Defense Contract Management Agency

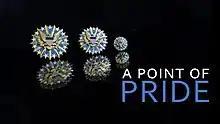
DCMA duty badges and lapel pin

In 2018, DCMA and the military services (the US Army, US Navy, US Air Force, and US Marine Corps—as the US Space Force did not exist in 2018) approved a duty badge for military personnel to wear while assigned to DCMA. A similar lapel pin version is also available for civilian employees (and military not in uniform). The badge and lapel pin were designed by The Institute Of Heraldry (TIOH), working at the direction of military officers assigned to DCMA. Those officers directed the badge and lapel pin be reminiscent of the DCMA Seal and they wrote the heraldry of the Seal (above) as part of the badge/pin approval process. Then-Director of DCMA, United States Air Force Lieutenant General Wendy M. Masiello approved the badge and pin for DCMA. Ultimately, TIOH approved the badge and pin as an official insignia for the US military and the individual Services approved the badge for wear on military uniforms.